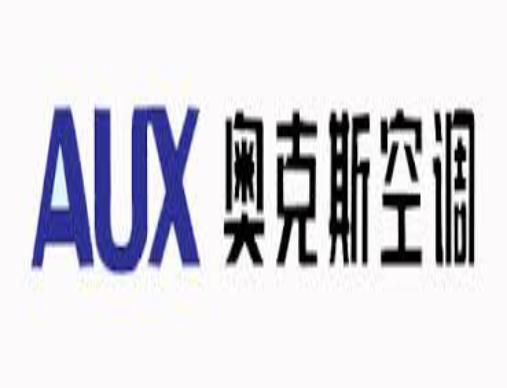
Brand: auxx-1
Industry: Electronic